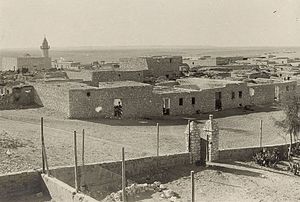
Angrebet mod Nekhel / Angrebet
Overblik over Nakhel fra borgen
Angrebet mod Nekhel var det andet af tre slag hvor britiske styrke generobrede Sinaihalvøen under Sinai og Palæstina-felttoget i 1. Verdenskrig. Den egyptiske ekspeditionsstyrkes beredne styrker trængte ind i det centrale Sinai for at angribe og trænge den sidste osmanniske garnison tilbage til Palæstina.